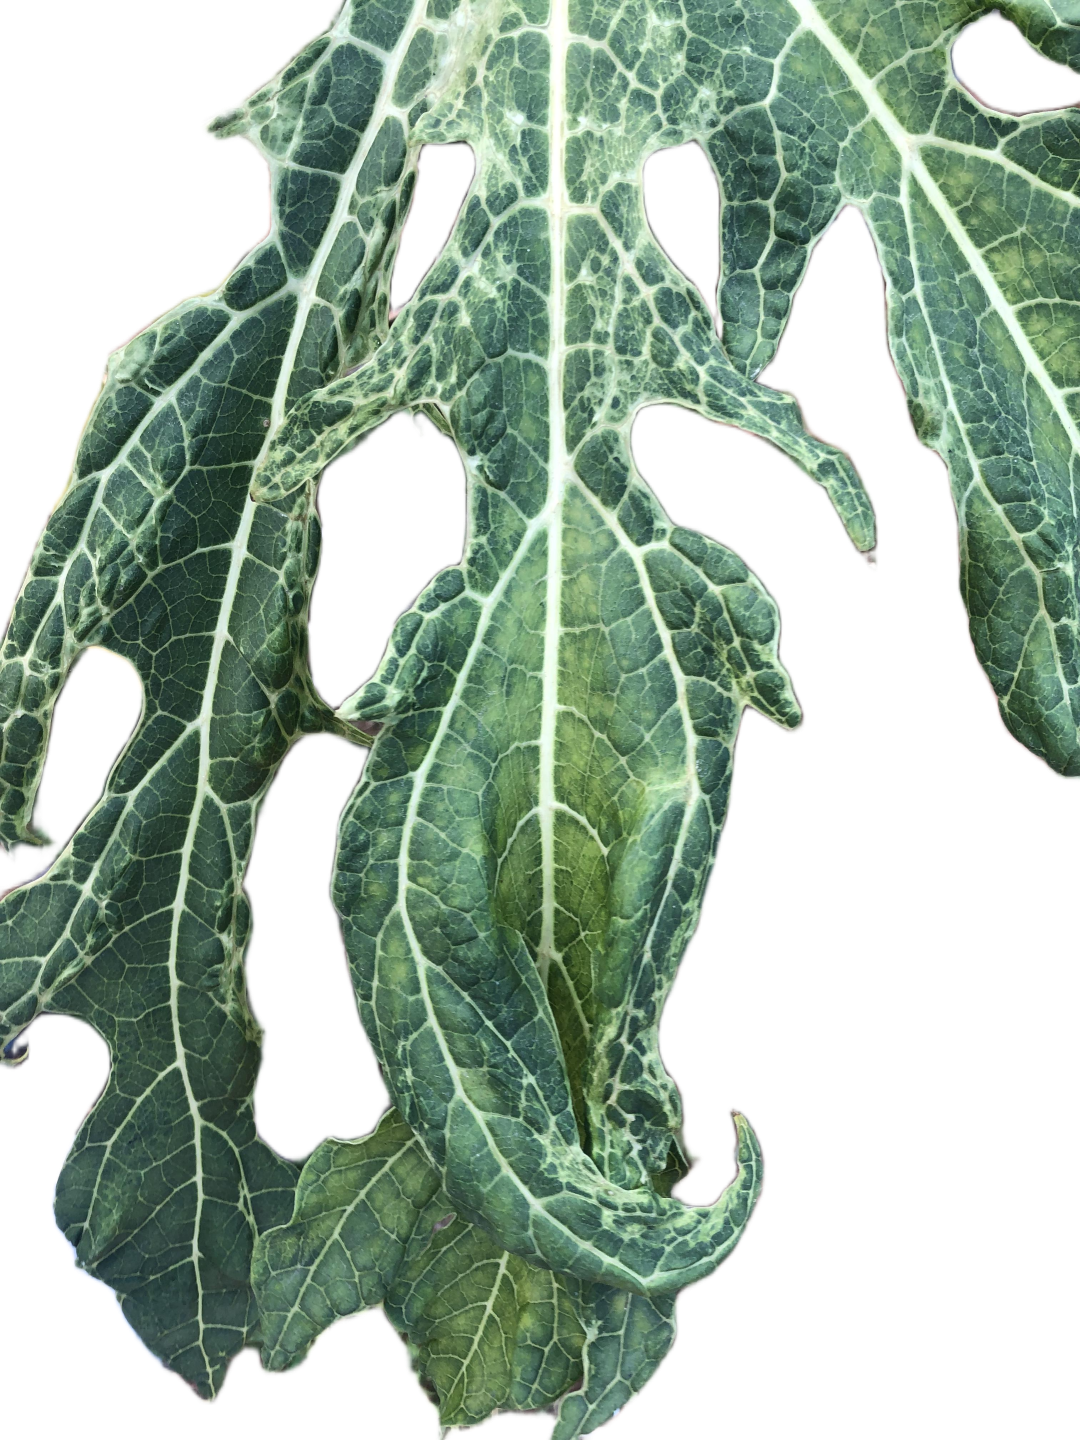
Crop: Papaya
Label: Curled_Yellow_Spot